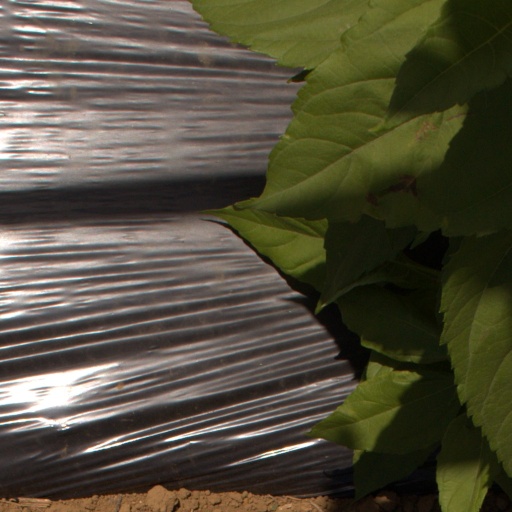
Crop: Jerusalem artichoke